Nights of Cabiria

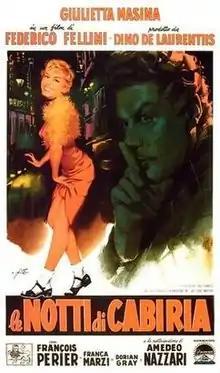
Theatrical release poster

Nights of Cabiria is a 1957 drama film co-written and directed by Federico Fellini. The film features Giulietta Masina as Cabiria, a sex worker living in Rome. The cast also features François Périer and Amedeo Nazzari. The film is based on a story by Fellini, who expanded it into a screenplay along with his co-writers Ennio Flaiano, Tullio Pinelli and Pier Paolo Pasolini.